The Club (2004 TV series)

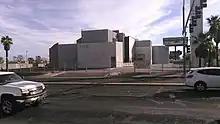
The former Ice Nightclub, setting for "The Club", in 2017.

The Club is an American reality television series about the competitive and cutthroat world of ICE, a stand-alone nightclub in Las Vegas. The series aired on Spike TV from 2004 to 2005.